Dorothy Vernon

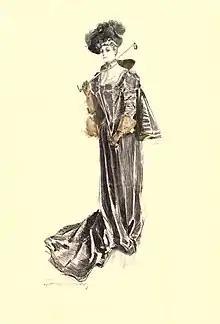
Dorothy Vernon as depicted by Howard Chandler Christy in the 1902 novel

Dorothy Vernon (1544 – 24 June 1584), the younger daughter of Sir George Vernon and Margaret "nee" Talbois (or Tailboys), was the heiress of Haddon Hall, an English country house in Derbyshire with its origins in the 12th century. She married John Manners in 1563. The couple's descendants, the Dukes of Rutland, continue to own Haddon Hall. A legend grew up in the 19th century that Vernon and Manners eloped, and a number of novels, dramatisations and other works of fiction have been based on the legend.